The Peak Lookout

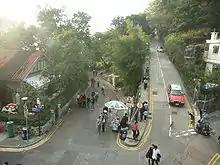
The road junction next to the Peak Tower. From left: Peak Road, The Peak Lookout, Harlech Road (with street vendor), Mount Austin Road (with taxi), Lugard Road.

The Peak Lookout is a restaurant located in a heritage house at Victoria Gap, near the summit of Victoria Peak on Hong Kong Island, Hong Kong. It is housed in a 19th-century Grade II Historic Building. Originally known as the Old Peak Café, the restaurant has an open terrace overlooking Aberdeen, Pok Fu Lam Country Park and the South China Sea. The Peak Lookout at Terminal 1 of the Hong Kong International Airport opened in November 2012.